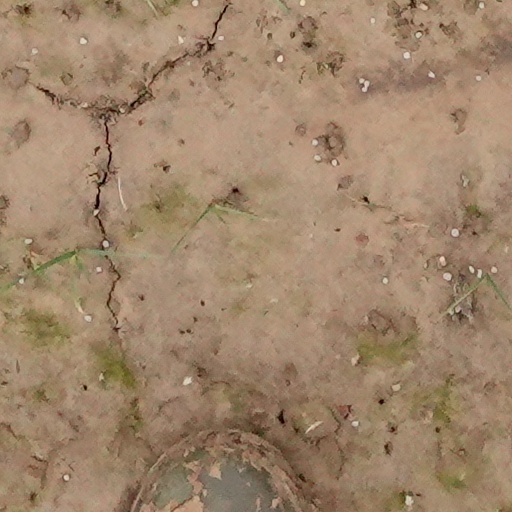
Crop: wheat